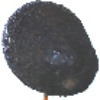
Label: Avocado ripe 1